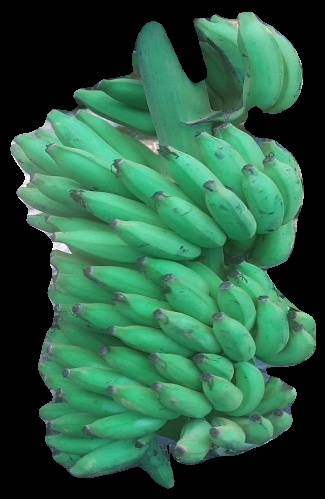
Variety: elakki-bale
Grade: grade2